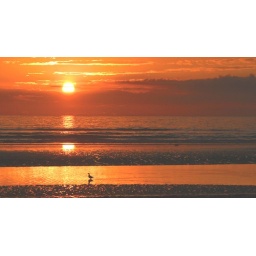
On the beach near my home at sunset.